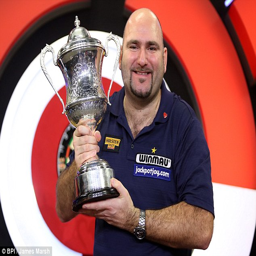
athlete poses with his trophy after winning the final on sunday